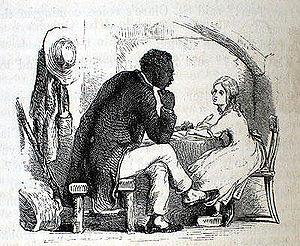
Nègre est un substantif masculin à l'origine, synonyme de l'adjectif « noir » et qui a pris au fil des années en français standard un caractère péjoratif pour désigner les Noirs ; en créole haïtien, le mot « nèg » veut simplement dire « homme ».